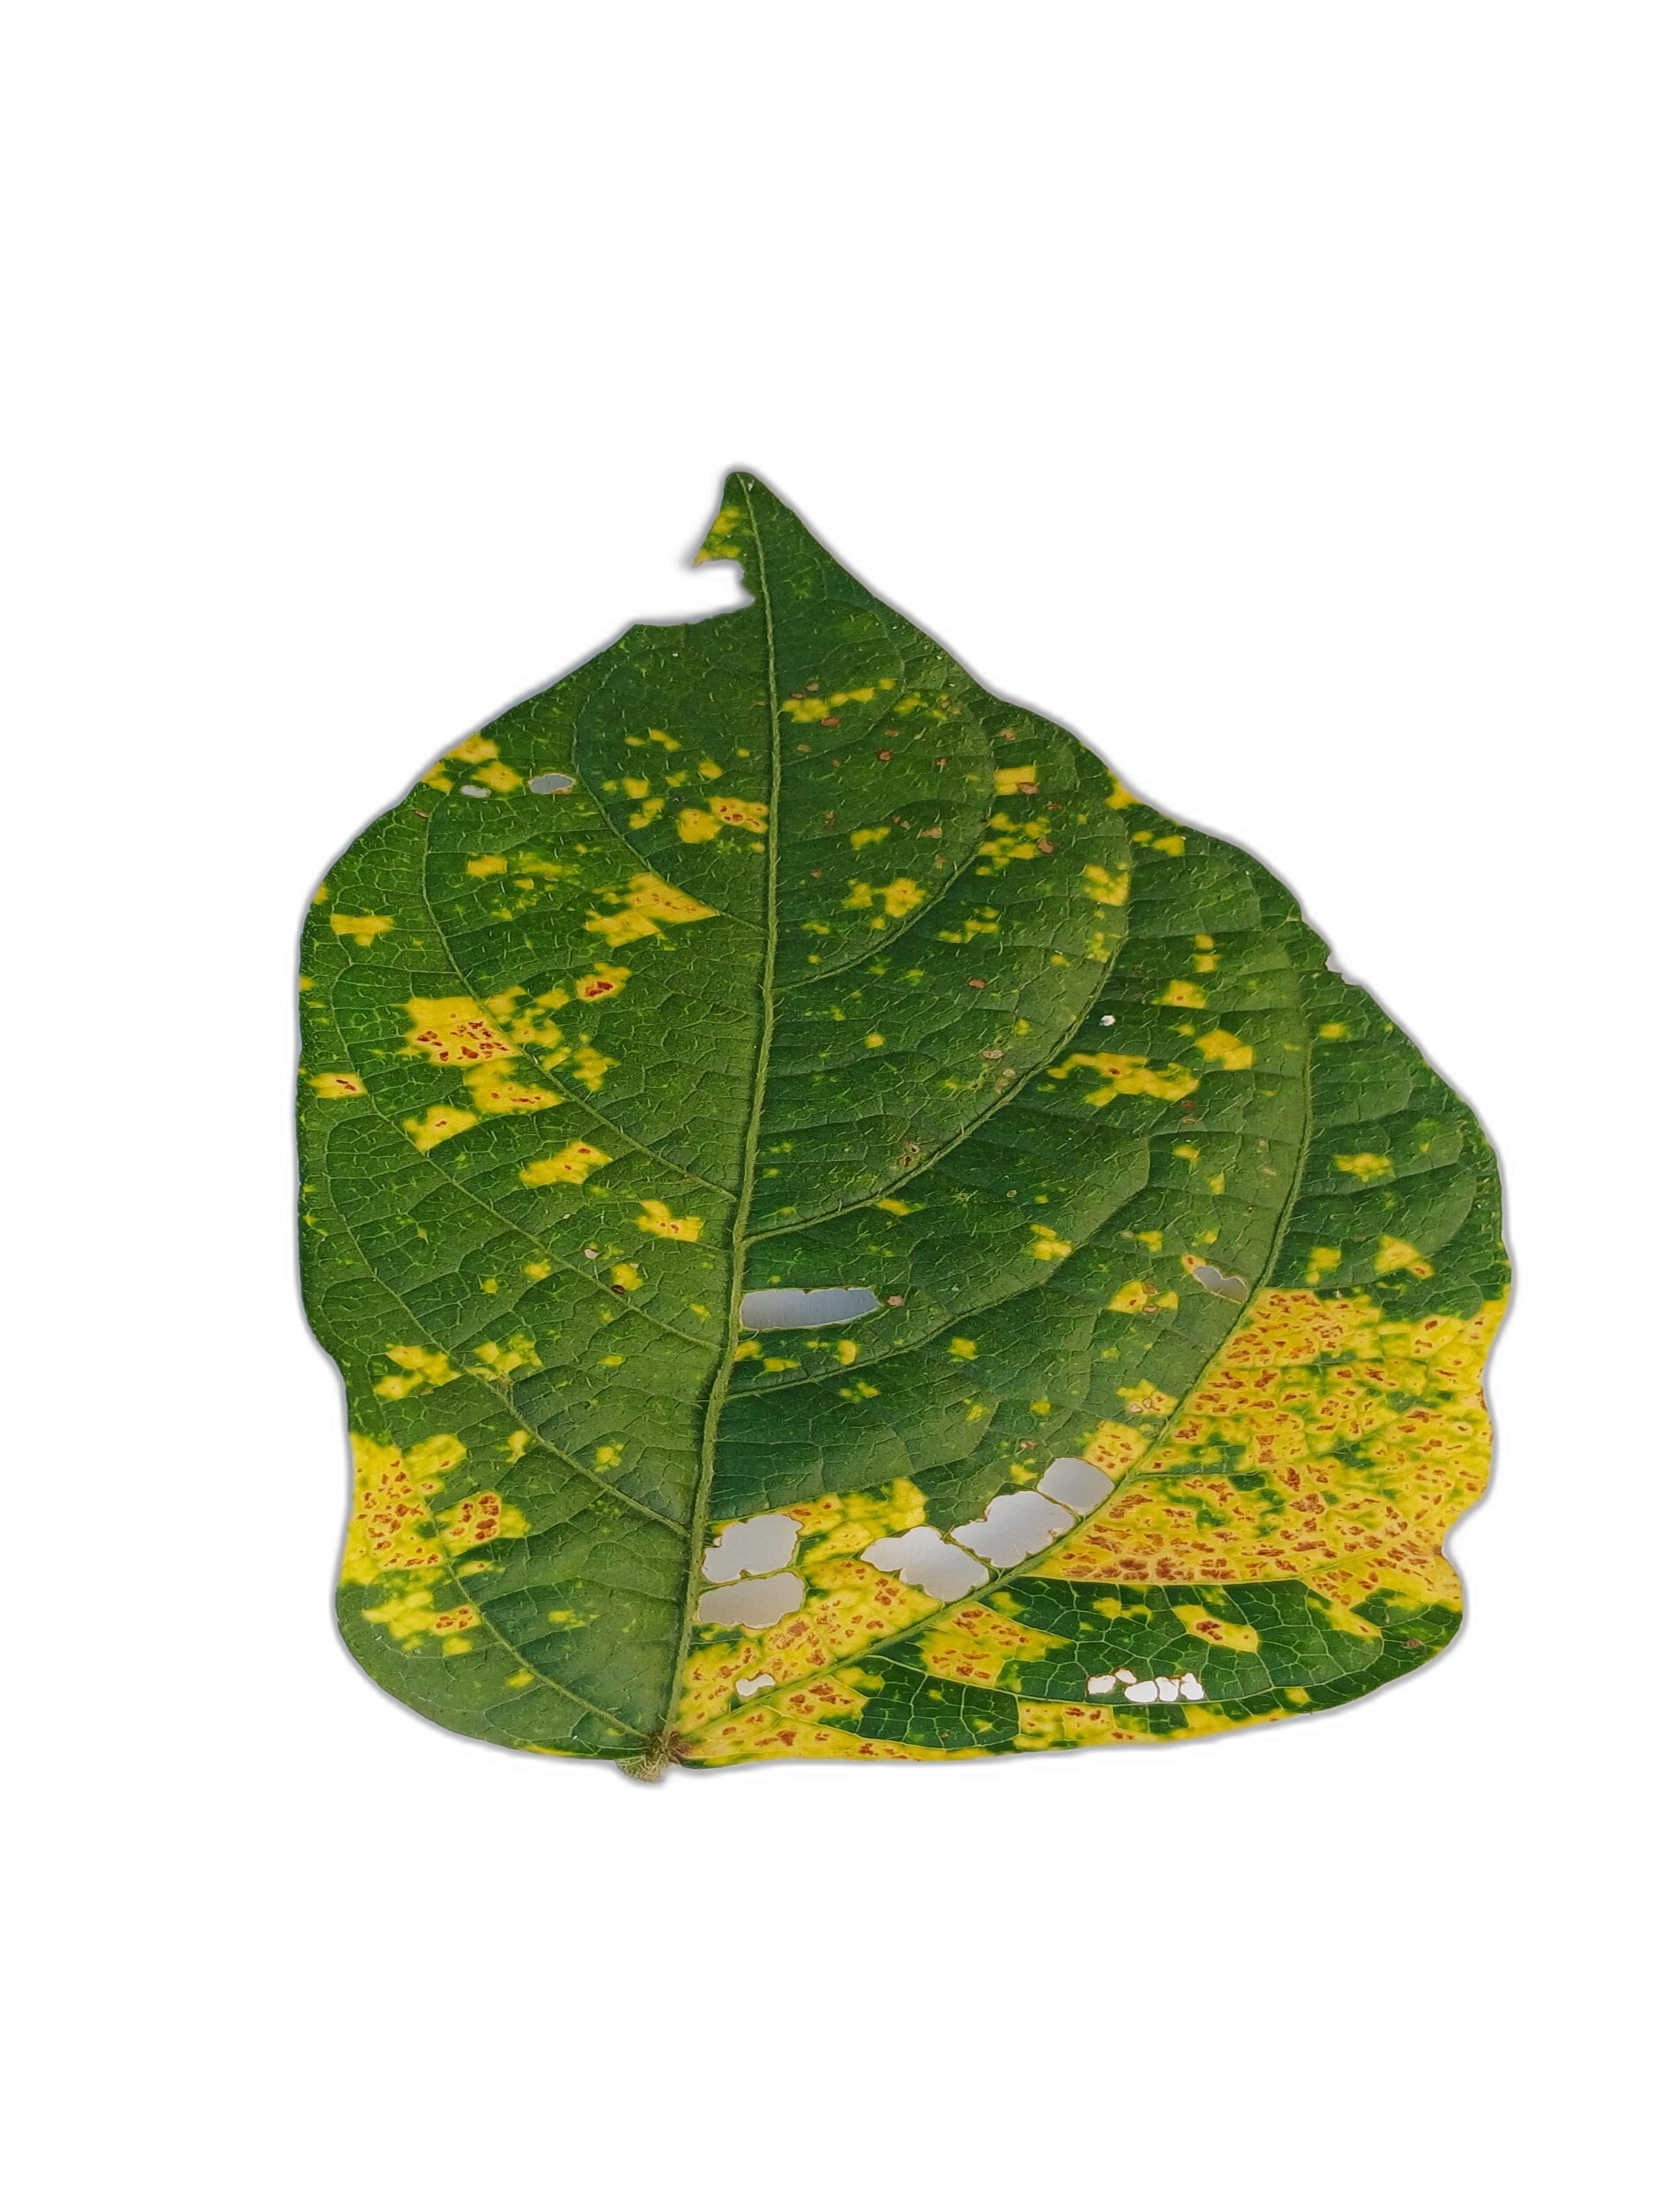
Label: Yellow Mosaic